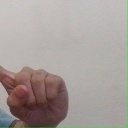
अक्षर: ए